Ctesias

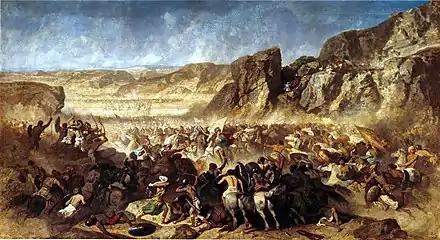
Ctesias attended to Artaxerxes II at the Battle of Cunaxa in 401 BC (depiction of the battle by Jean Adrien Guignet)

Ctesias, who lived in the fifth century BC, was physician to the Achaemenid king, Artaxerxes II, whom he accompanied in 401 BC on his expedition against his brother Cyrus the Younger. Ctesias was part of the entourage of King Artaxerxes at the Battle of Cunaxa (401 BC) against Cyrus the Younger and his Greek mercenaries called the Ten Thousand, when Ctesias provided medical assistance to the king by treating his flesh wound. He reportedly was involved in negotiations with the Greeks after the battle, and also helped their Spartan general Clearchus before his execution at the royal court at Babylon.